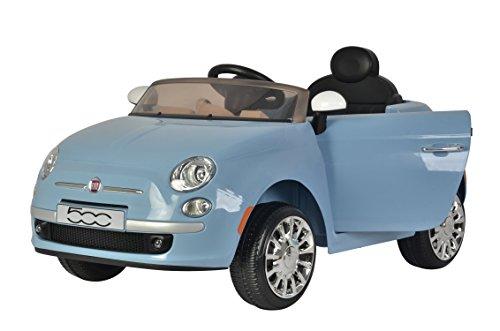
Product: Kid Motorz 6V Fiat 500 Ride On, Blue
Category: Toys & Games | Tricycles, Scooters & Wagons | Ride-On Toys & Accessories
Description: Seat belt.
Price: $119.00
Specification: ProductDimensions:43.5x23x20.9inches|ItemWeight:34.7pounds|ShippingWeight:36pounds(Viewshippingratesandpolicies)|ASIN:B07CRT24V9|Californiaresidents:ClickhereforProposition65warning|Itemmodelnumber:1410|Manufacturerrecommendedage:36months-4years